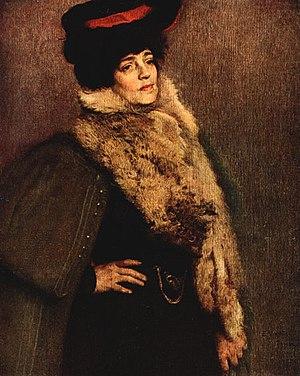
Ncolina Vaz de Assis Pinto do Couto était une sculptrice brésilienne.